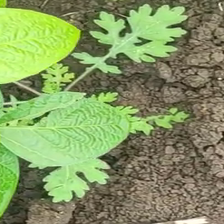
Weed species: Gajar_gavat_(Parthenium hysterophorus)